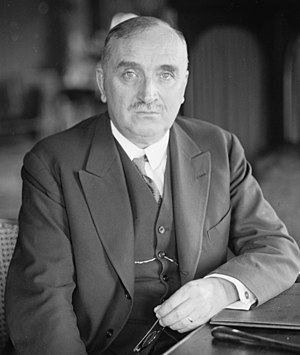
Paul Claudel
Paul Claudel var en fransk forfatter og diplomat. Han var bror til skulptøren Camille Claudel.